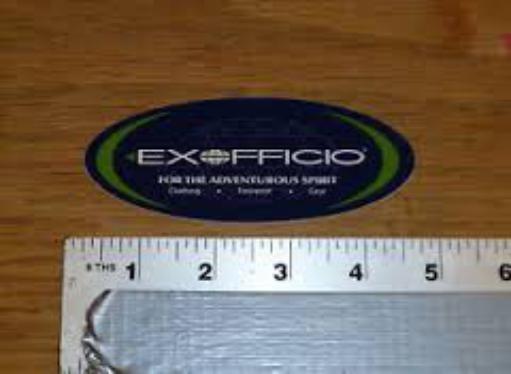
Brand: Exofficio
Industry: Clothes